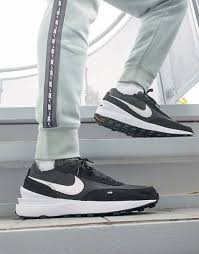
Label: Sneaker